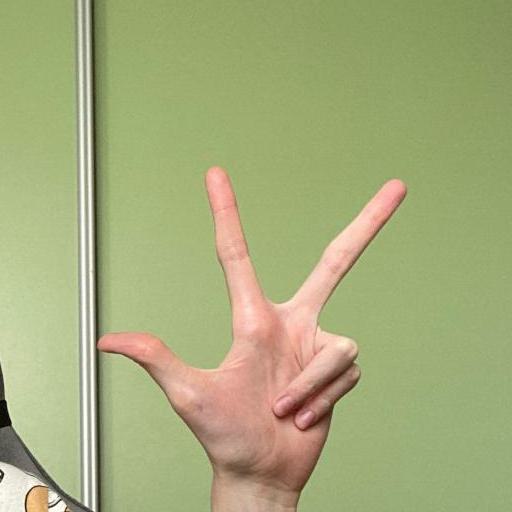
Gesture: three2